Gainsford Bruce

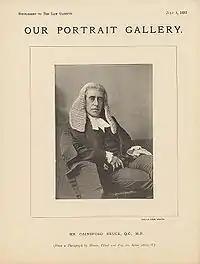
Sir Gainsford Bruce.

Bruce was born in 1835 in Newcastle upon Tyne, the son of the Reverend Dr. Collingwood Bruce, a proprietor of a private school, and his wife Charlotte (née Gainsford). He was educated at Glasgow University, and in 1859 was called to the bar at Middle Temple. In 1883 he was appointed a Queen's Counsel.